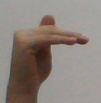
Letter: khaa